Coudekerque-Village

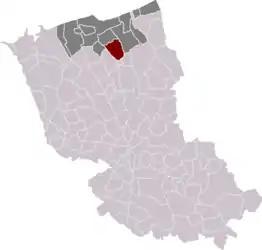
Location of Coudekerque-Village in the arrondissement of Dunkirk

Coudekerque-Village is a former commune of the Nord department in northern France. On 1 January 2016, it was merged into the new commune Téteghem-Coudekerque-Village. Prior to October 6, 2008, it was known as Coudekerque ("Koudekerke"). The name was changed to distinguish it from Coudekerque-Branche.